Francisco Llano de la Encomienda

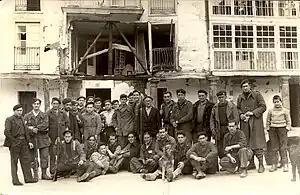

On 13 January 1937 Aguirre informed Llano de la Encomienda that the Basque Council of Ministers had agreed that the Basque Government and its Minister of War retained jurisdiction over all war-related matters, and the use of human and material resources, apart from the command of military operations. It acknowledged his role in coordinating joint actions of the Basque, Santander and Asturian forces, and promised to supply aid to the Santander and Asturias units where possible.